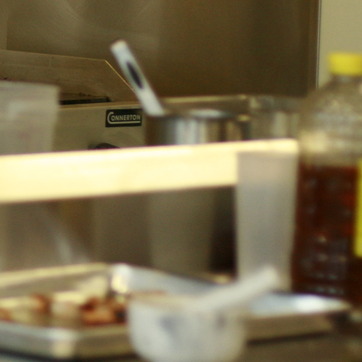
Material: metal